Question: Please indicate a possible affordance area of swing_golf_clubs that can be used for holding
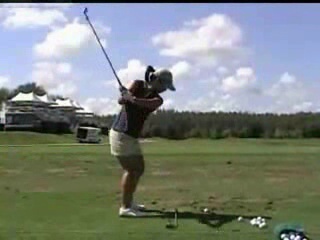
Answer: [111.49, 69.262, 127.092, 97.861]